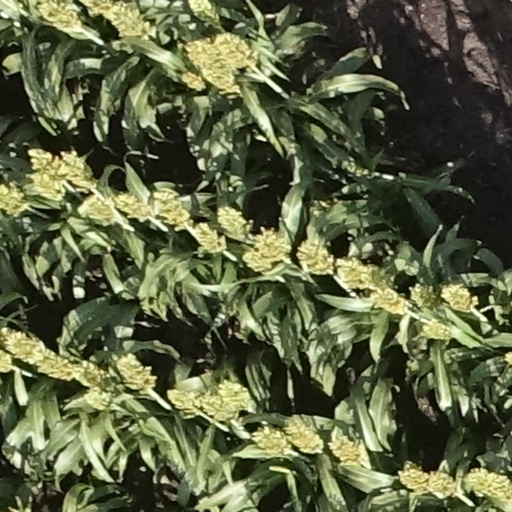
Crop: sorghum